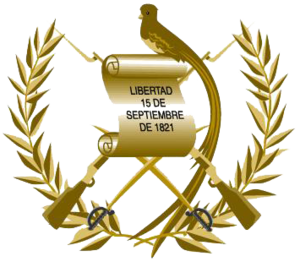
Álvaro Enrique Arzú Irigoyen, né le 14 mars 1946 à Guatémala et mort le 27 avril 2018 dans la même ville, est un homme d'affaires et homme politique guatémaltèque, président de la République de 1996 à 2000.
Alejandro Baltazar Maldonado Aguirre, né le 6 janvier 1936 à Guatemala, est un avocat et homme d'État guatémaltèque. En qualité de vice-président, il devient le 49ᵉ président de la République, succédant à Otto Pérez Molina, démissionnaire suite à l'affaire La Linea, dont il termine le mandat du 3 septembre 2015 au 14 janvier 2016.
Alejandro Giammattei Falla, né le 9 mars 1956 à Guatemala, est un homme d'État guatémaltèque. Directeur du système pénitentiaire de 2005 à 2007, il est candidat aux élections présidentielles de 2007, 2011, 2015 et 2019. À la tête du parti Vamos, il est élu président de la République à l'issue du second tour de cette dernière élection.
Vinicio Cerezo, né le 26 décembre 1942 à Guatemala, est une personnalité politique guatémaltèque. Il est président du Guatemala du 14 janvier 1986 au 14 janvier 1991.